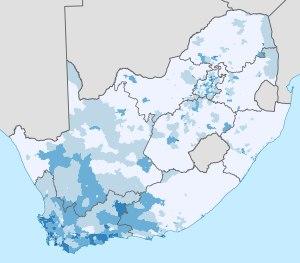
L'Alliance démocratique est un parti politique d'Afrique du Sud considéré, sur l'échiquier politique sud-africain, comme étant un parti centriste et libéral dont le principal adversaire est le Congrès national africain.